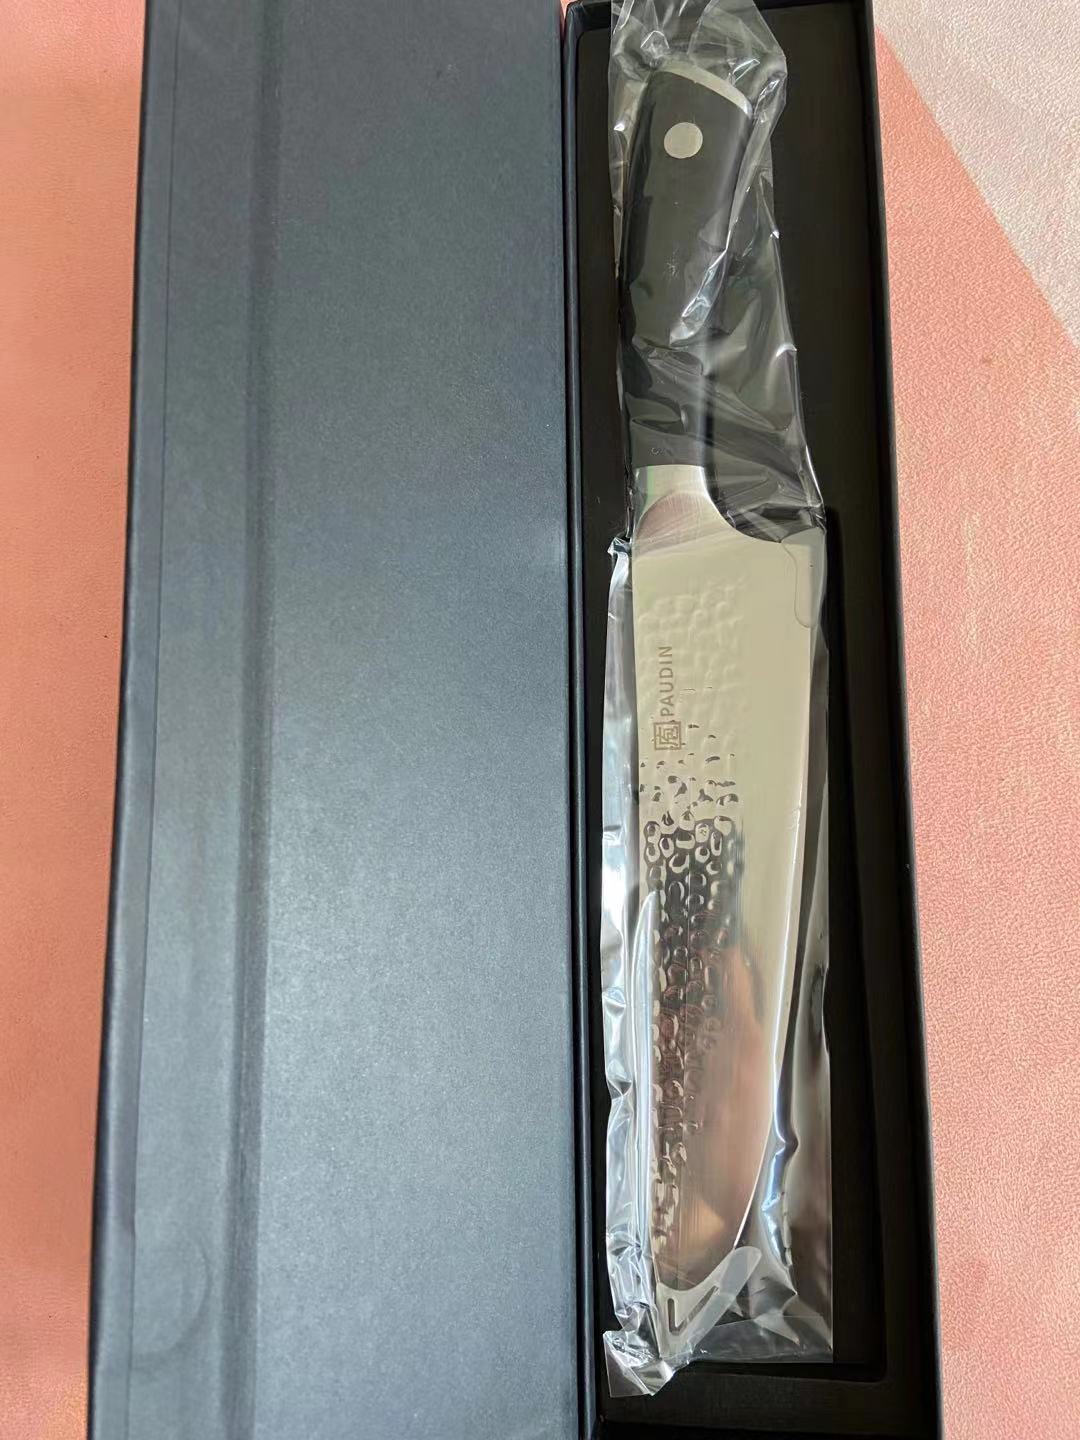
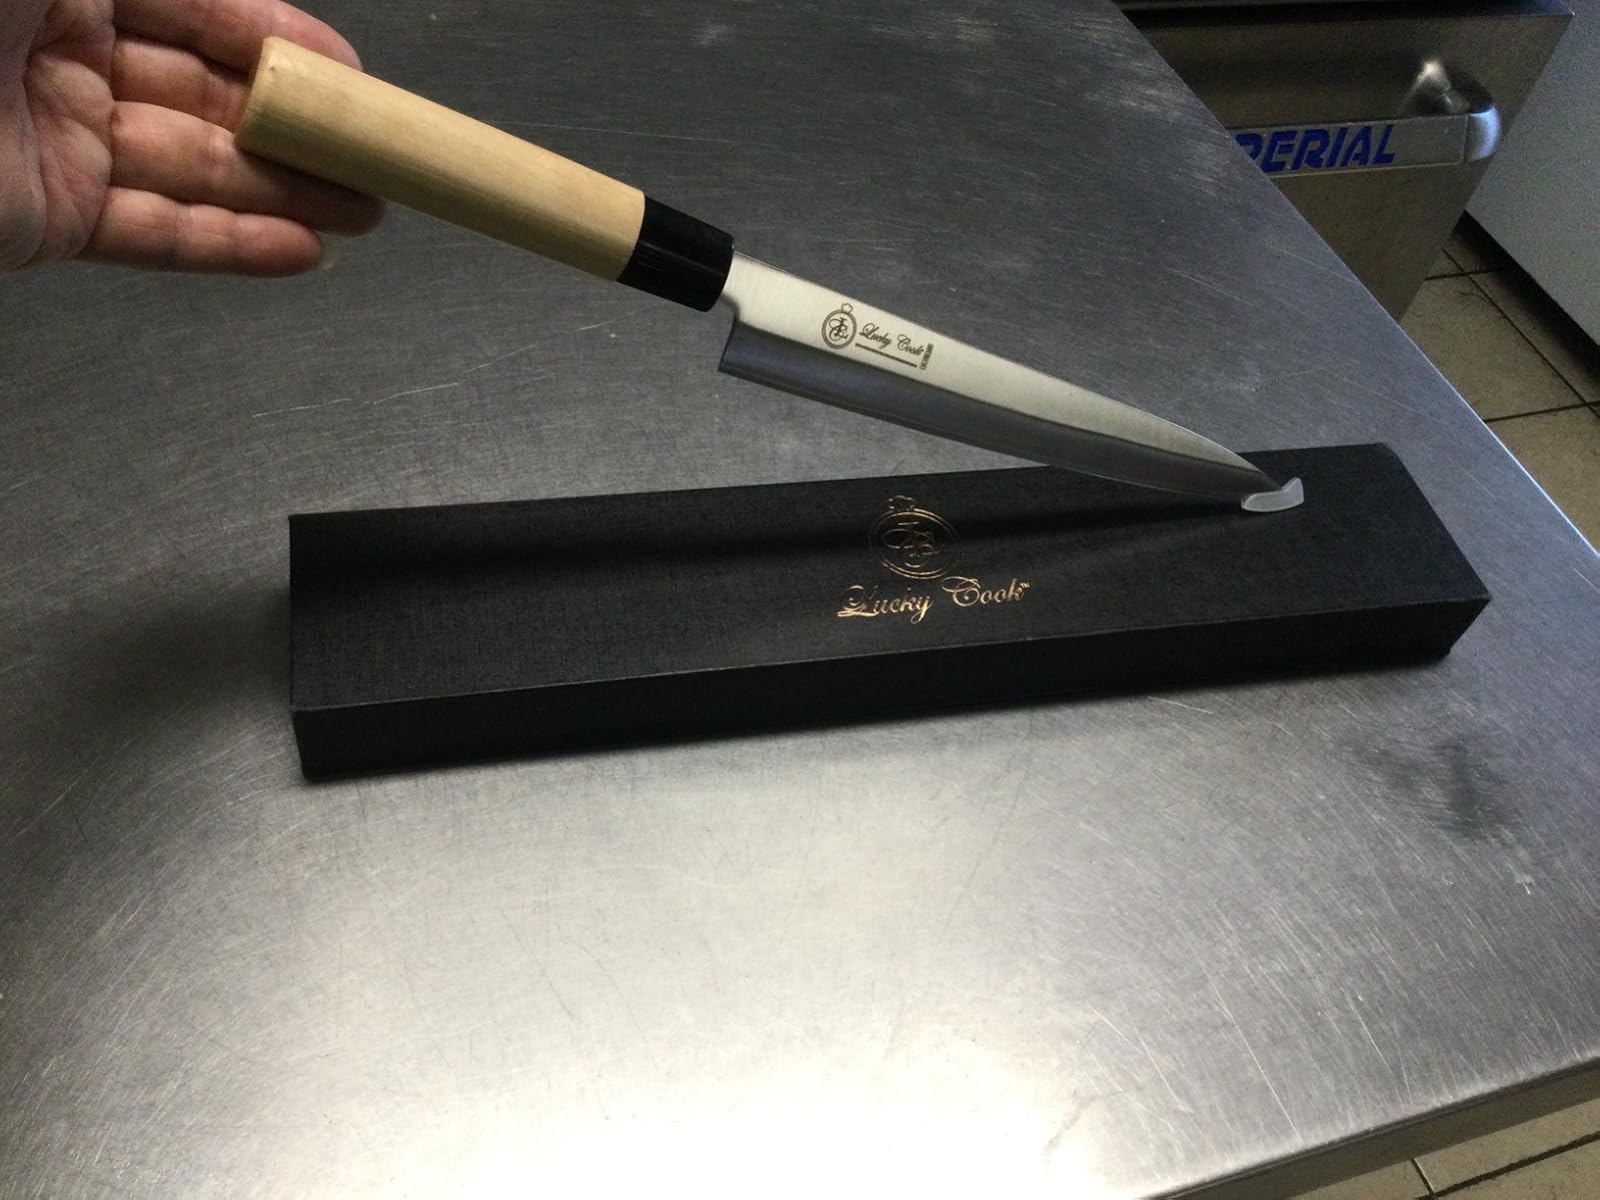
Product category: items_knife
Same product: no